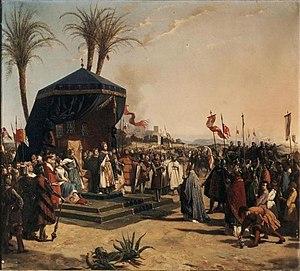
Louis IX reçoit le patriarche de Jérusalem
Robert de Nantes est le patriarche latin de Jérusalem entre 1240 et 1254.
Jean-Marie Oscar Gué est un peintre français, né à Bordeaux le 28 septembre 1809 et mort dans la même ville le 30 septembre 1877.